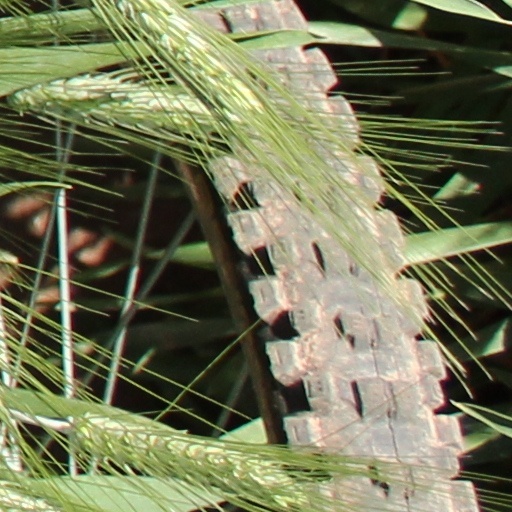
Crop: wheat